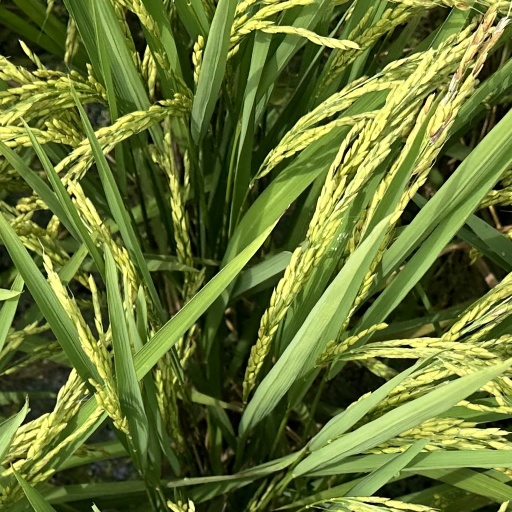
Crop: rice